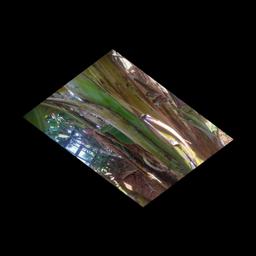
Label: MALBHOG LEAF